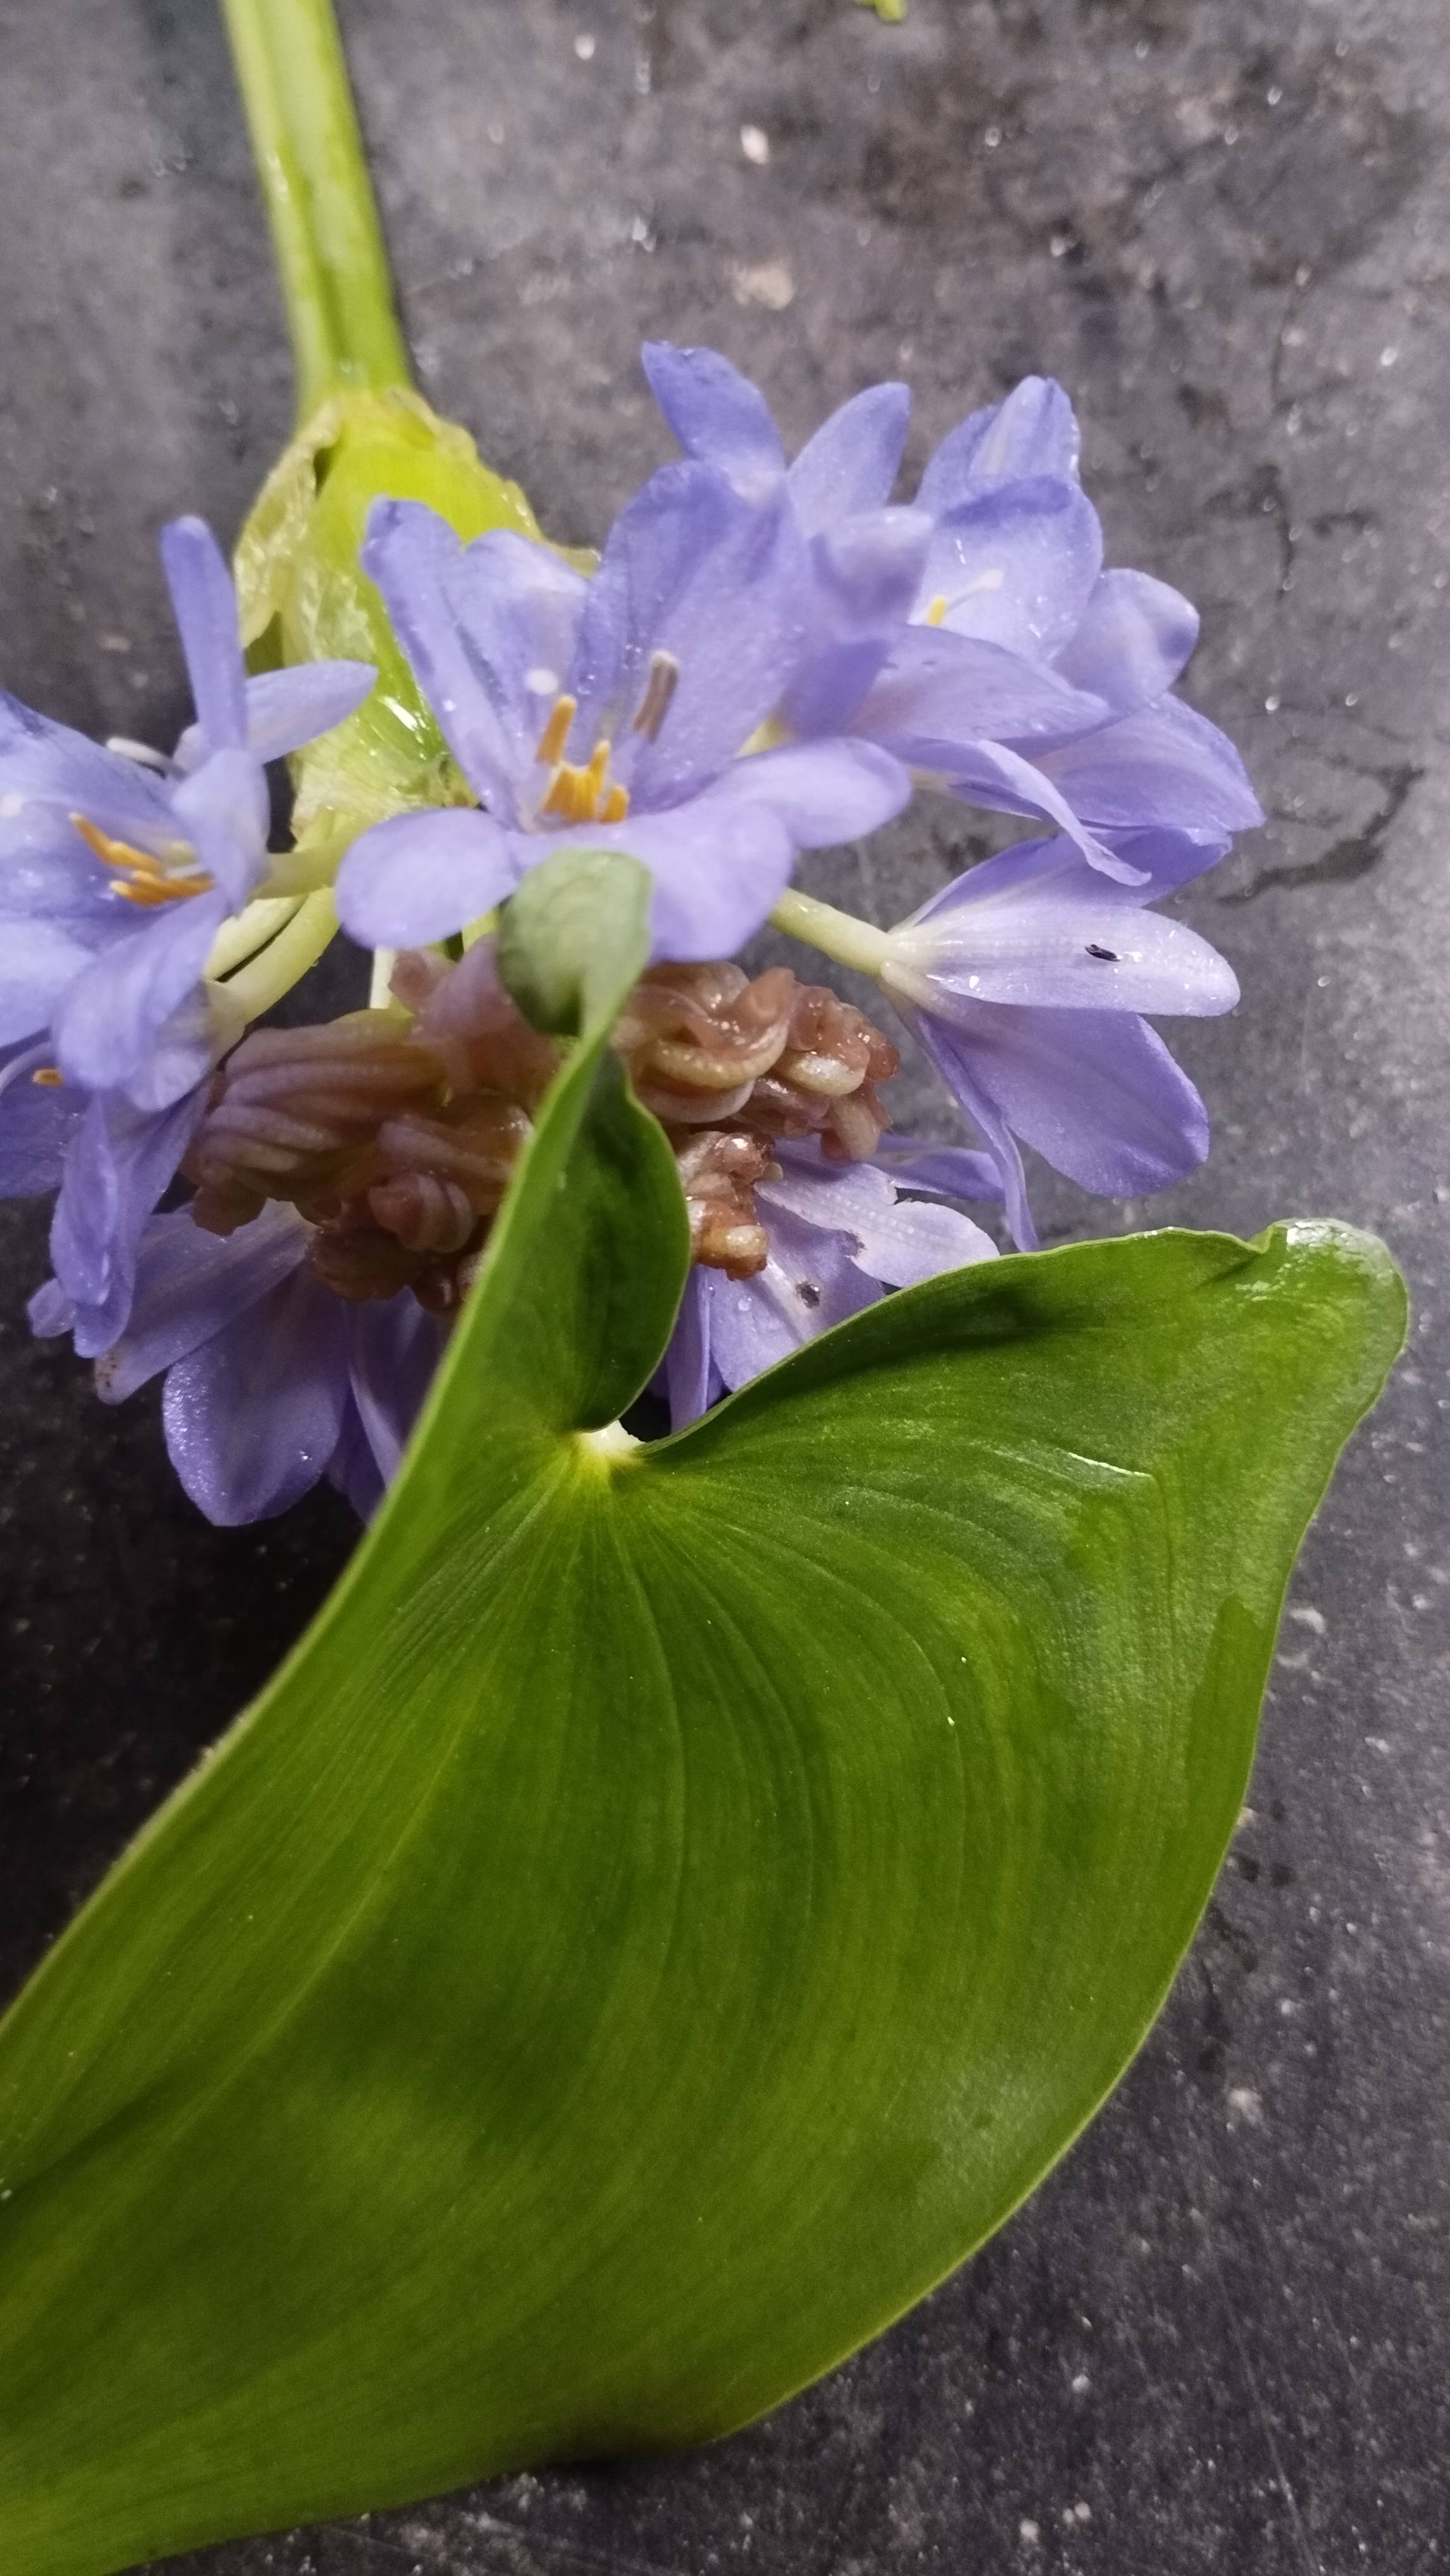
Species: Heartleaf False Pickerelweed (Monochoria korsakowii)